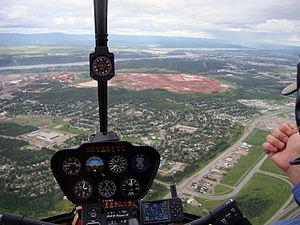
Vue aérienne des boues rouges d'Arvida.
Boue rouge est le nom communément donné au principal déchet produit lors la fabrication d'alumine et d'aluminium par le procédé Bayer. Breveté par Karl Josef Bayer en 1887 puis en 1892, ce procédé très efficace mais dont les processus chimiques de base sont encore mal compris, est très consommateur en eau et énergie et produit une grande quantité de déchets sous forme de boues rouges. Il est utilisé depuis plusieurs décennies par presque toute l'industrie aluminière. Ce procédé permet de traiter la bauxite pour en extraire une part significative de l'alumine qu'elle contient.